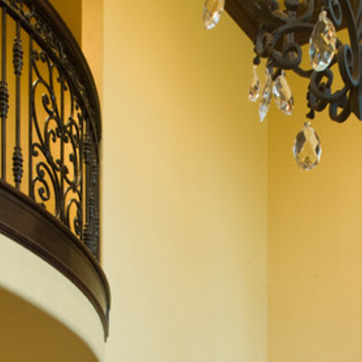
Material: painted